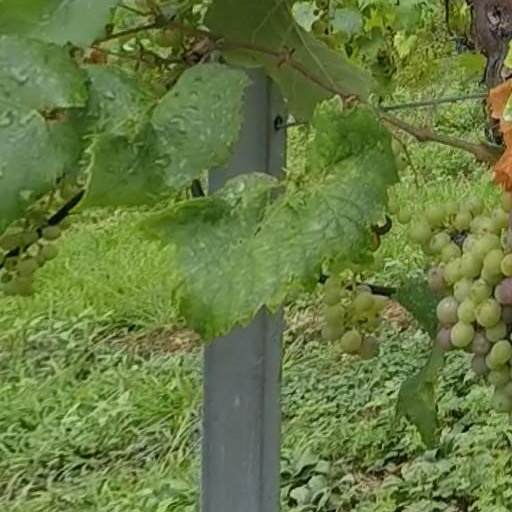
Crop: grape